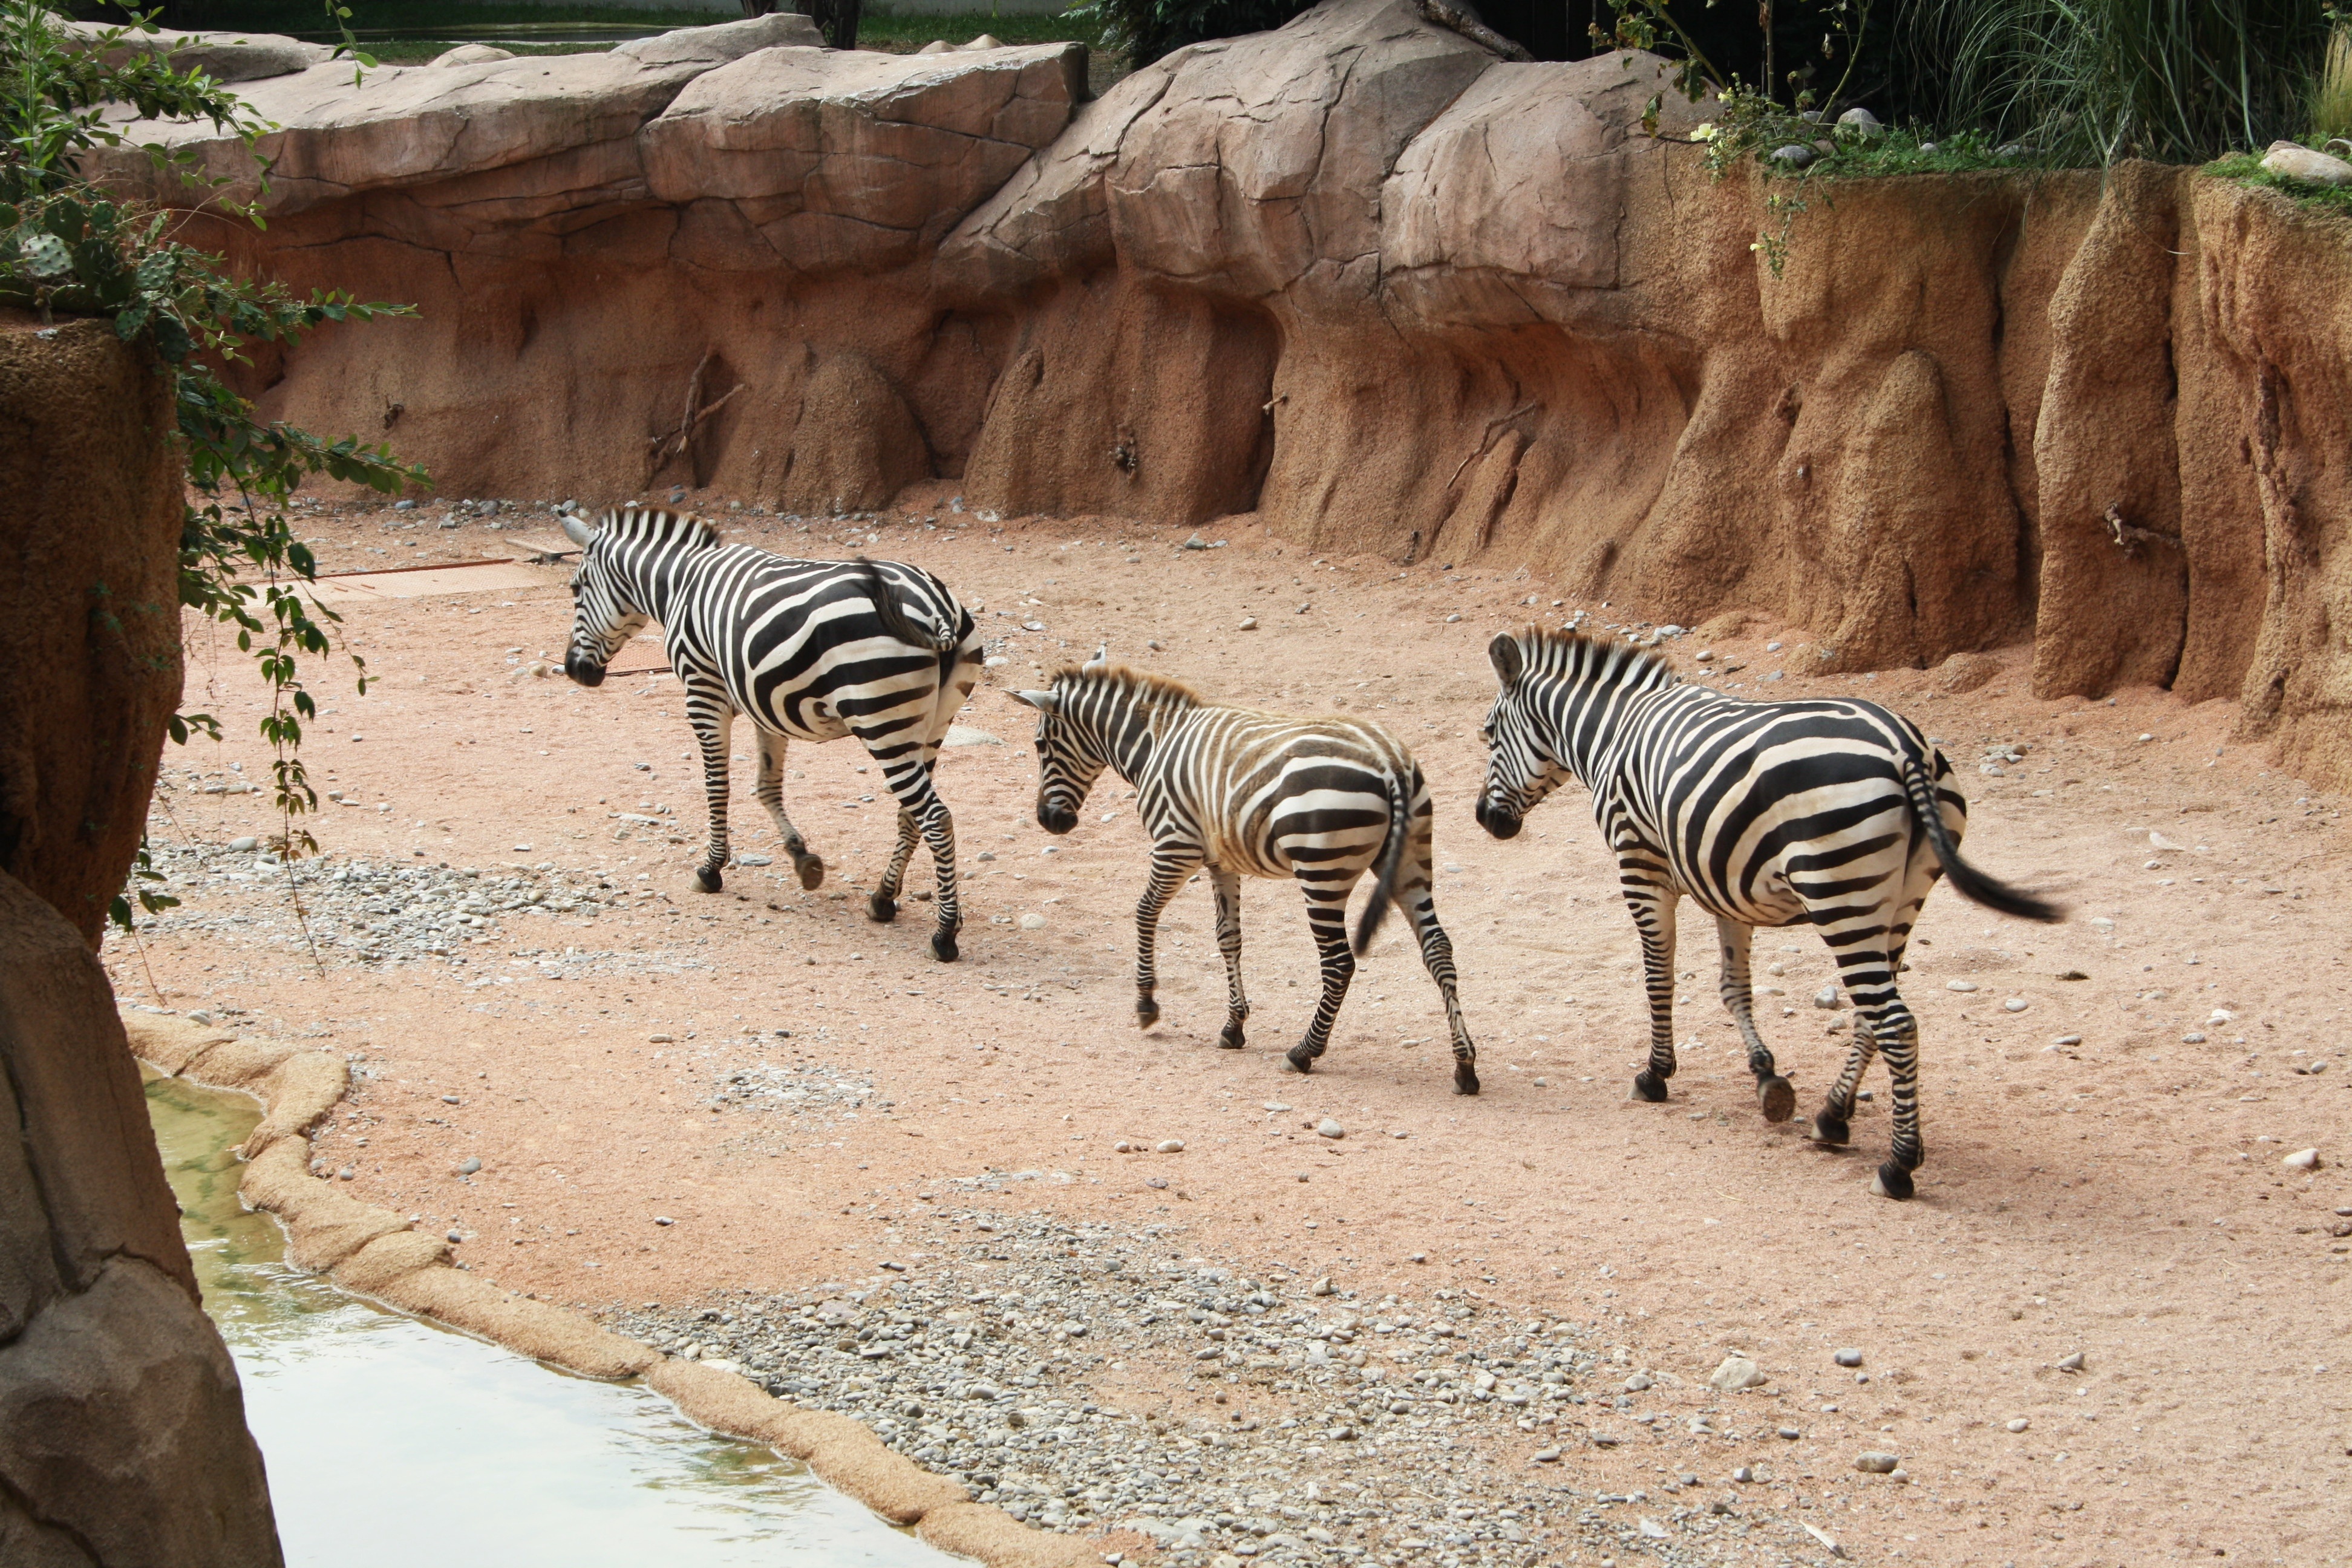
nature, black and white, row, adventure, animal, recreation, wildlife, wild, zoo, africa, park, fauna, savanna, zebra, animals, strips, animal world, safari, zebras, natural park, zoological gardens, outdoor recreation